Sustainable Development Goal 12

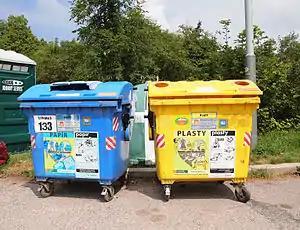
Recycling trash bins in the Czech republic

Material Footprint is the quantity of material extraction that is required to meet the consumption of a country. The sum of material footprint for biomass, fossil fuels, metal ores and non-metal ores is called the total material footprint. Domestic Material Consumption (DMC) is a production-side measure which does not account for supply chain inputs or exports, meaning a country could have a lower DMC value, if it outsources a large proportion of its materials.